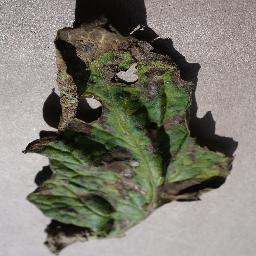
Label: Tomato___Early_blight